The Legend of Kyrandia: Hand of Fate

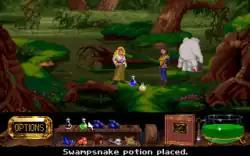
The cauldron located on the main interface provided a unique aspect to the gameplay, allowing players to make different potions to resolve puzzles encountered in the game.

Players assume the role of Zanthia, a young magic user, who explore lands to solve puzzles and progress the story. Like its predecessor, "Hand of Fate" does not operate with verb-command system, but a more simplified point-and click mechanic which can be used to interact with objects and people in each location. Objects can be stored in the inventory - which has more space for items than the previous game - with the option to drop objects in a location for later use.